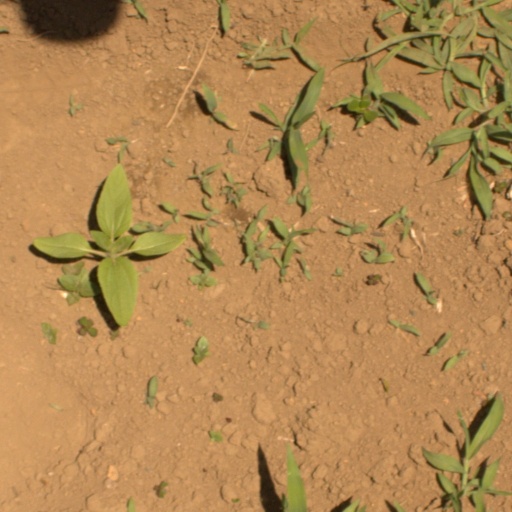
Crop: Jerusalem artichoke